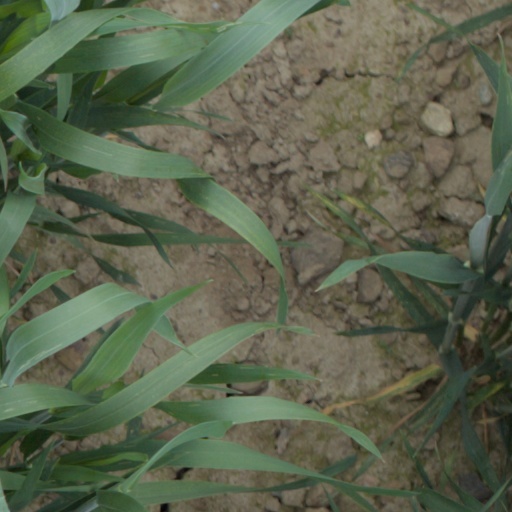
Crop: wheat